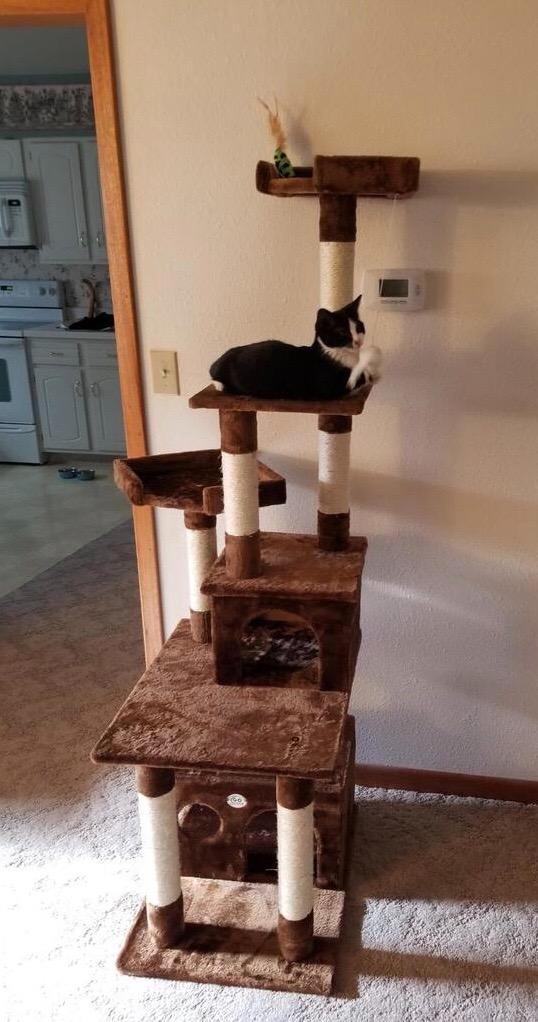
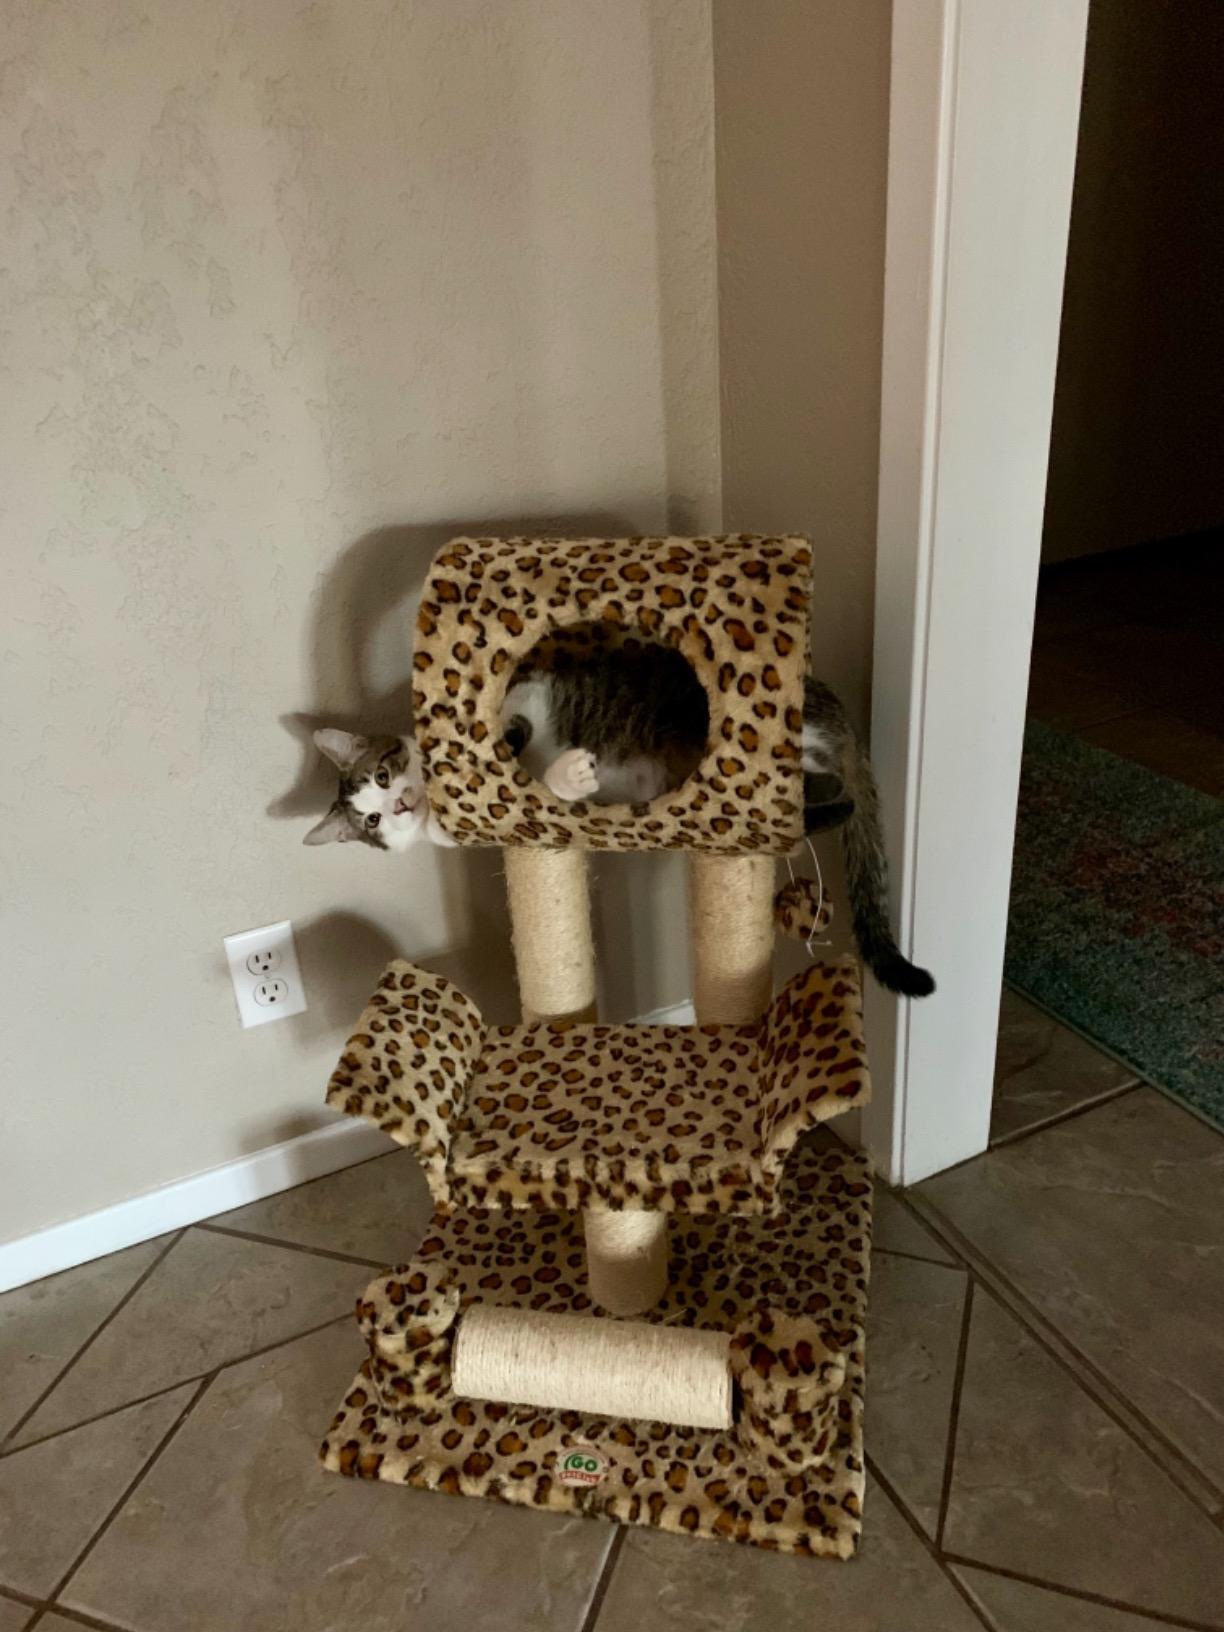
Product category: items_cat tree
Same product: no